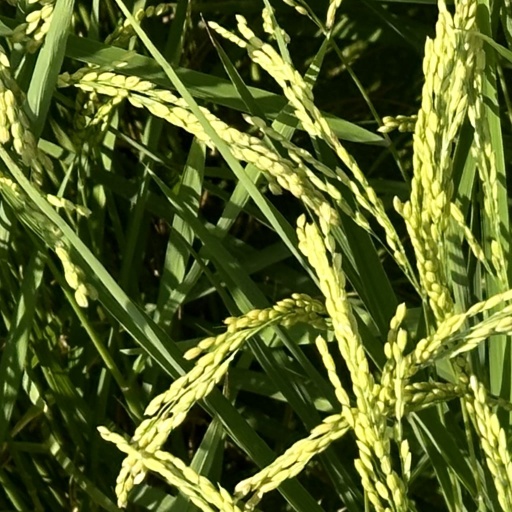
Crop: rice